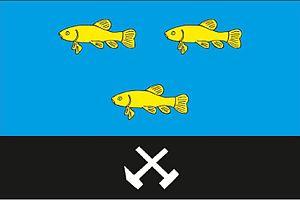
Líně est une commune du district de Plzeň-Nord, dans la région de Plzeň, en République tchèque. Sa population s'élevait à 2 709 habitants en 2019.